AEV 3 Kodiak

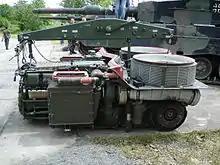
The AEV 3 Kodiak shares a common powerplant (the MTU 873 Ka-501) with the Leopard 2 MBT.

In common with the Leopard 2 MBT, the AEV 3 Kodiak is powered by a powerpack assembly consisting of an MTU 873 Ka-501 V-12 diesel coupled to a Renk HSWL 354 transmission. The rear-mounted powerpack weighs 2.59-tonnes (dry) and is designed engine first with transmission to the rear, engine air intakes being above the transmission. In situ the powerpack is divided in two by a waterproof bulkhead, this keeping the front of the assembly dry while the rear floods for cooling when deep fording; the AEV 3 Kodiak can ford to 2.25 m. The complete pack weighs 3,025 kg and can be changed in the field in approximately 35 minutes as a single unit.